Vaccine

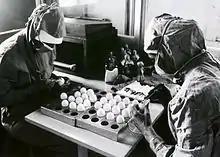

Vaccine production is fundamentally different from other kinds of manufacturingincluding regular pharmaceutical manufacturingin that vaccines are intended to be administered to millions of people of whom the vast majority are perfectly healthy. This fact drives an extraordinarily rigorous production process with strict compliance requirements that go far beyond what is required of other products.